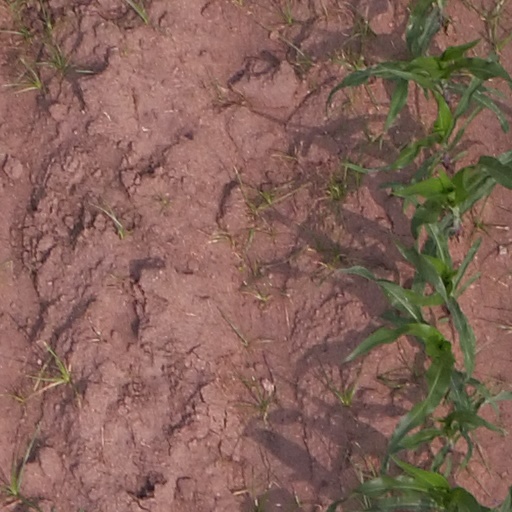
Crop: maize; corn